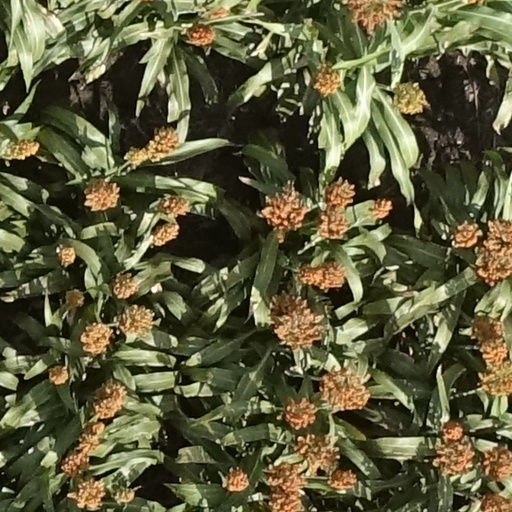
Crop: sorghum